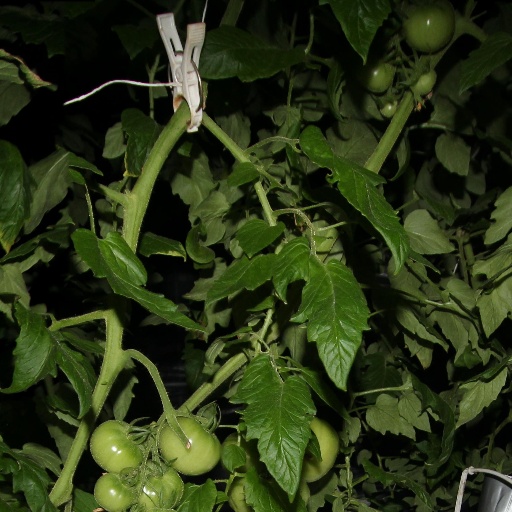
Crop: tomato